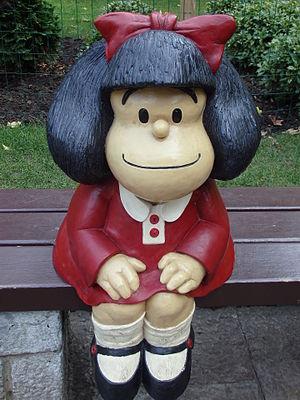
Mafalda est une série de bande dessinée argentine de l'auteur Quino, publiée de 1964 à 1973. Comme son auteur, Mafalda est argentine et issue de la classe moyenne. Elle est très populaire en Amérique latine, en Europe et au Québec.